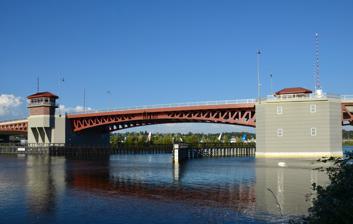
Building: South Park Bridge
Country: United States of America
Year built: 1931
Drawbridge in Seattle, Washington, United States South Park Bridge New South Park Bridge in 2022 Coordinates 47°31′45″N 122°18′50″W / 47.5293°N 122.314°W / 47.5293; -122.314 Crosses Duwamish River Locale South Park , Seattle , Washington Maintained by King County, Washington Characteristics Design Double-leaf bascule Total length 1,285 feet (392 m) (original bridge) Longest span Bascule span: 190 feet (58 m) (two 95-foot leaves) History Designer HNTB Constructed by Kiewit-Massman Construction start 2011 Opened 2014 Location The South Park Bridge (also called the 14th/16th Avenue South Bridge ) is a double-leaf bascule bridge in Seattle , Washington , United States. Opened in 2014, the current bridge replaced a 1931 bascule bridge that carried the same name and had been listed on the National Register of Historic Places .  The bridge is operated by the King County government. It carries automobile traffic over the Duwamish River near Boeing Field , just outside the city limits of Seattle, and is named for the nearby South Park neighborhood of Seattle. First bridge United States historic place 14th Avenue South Bridge U.S. National Register of Historic Places The first South Park Bridge, now demolished, in 2007 Location Spans Duwamish River, Seattle, Washington Coordinates 47°31′45.5″N 122°18′50.7″W / 47.529306°N 122.314083°W / 47.529306; -122.314083 Built 1931 ( 1931 ) Built by King County Engineering Department Architectural style Scherzer Rolling Lift bascule Demolished 2011 MPS Historic Bridges/Tunnels in Washington State TR NRHP reference No. 82004228 Added to NRHP July 16, 1982 The original bridge was a Scherzer rolling lift double-leaf bascule bridge constructed in 1929–31. It was listed on the National Register of Historic Places in 1982, as the 14th Avenue South Bridge . As of around 2009, about 20,000 vehicles used the bridge daily, and it was a main connection to South Park's main business district. The original bridge was already in poor condition when it was further damaged by the Nisqually earthquake of 2001. In 2002, King County inspectors gave the bridge a score of 6 out of a possible 100, per Federal Highway Administration criteria, and the rating later fell to as low as 4. This compares to a score of 50 for the I-35W Mississippi River bridge , which collapsed in August 2007. However, due to a lack of county, state and federal funding for a proposed replacement project, the South Park Bridge continued to operate in its deteriorated condition. Although plans to build a new bridge were ready, the project failed to receive a $99 million federal TIGER I grant in early 2010. The bridge was finally closed June 30, 2010, at 7:00 p.m. Earlier that month, King County secured $10 million toward the replacement of bridge. Dismantling of the bridge began in late August 2010, with removal of the lift span sections, even while the outlook for the proposed replacement project remained unclear. County officials subsequently secured funds for replacement of the entire bridge, and work to replace the bridge began in May 2011. Second bridge In August 2010, the County submitted a grant application for $36.2 million in federal funds from the second round of federal Transportation Investment Generating Economic Recovery grants, TIGER II , for replacement of the original bridge. On October 15, 2010, it was announced that the project had been awarded $34 million in TIGER II financing, filling the funding gap and allowing work to replace the bridge to move forward. In March 2011, King County announced that the new bridge would be constructed by Kiewit-Massman, a joint venture of Kiewit Infrastructure West Company and Massman Construction Company. Construction of the new bridge began in May 2011. A ceremonial grand opening event was held for the newly completed South Park Bridge on June 29, 2014, and it officially opened to traffic the following day, June 30, 2014. See also Past South Park bridges References